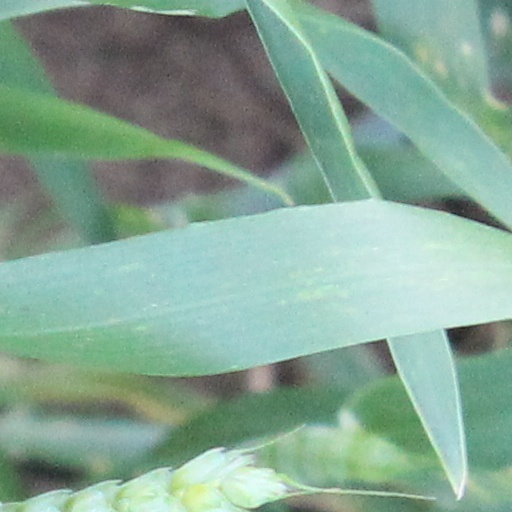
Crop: wheat